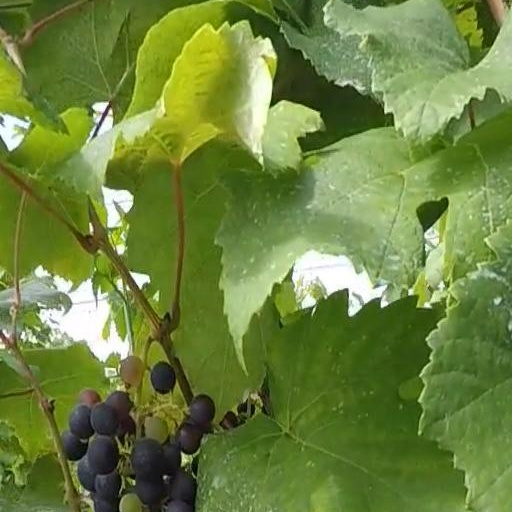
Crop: grape